J. J. Arcega-Whiteside

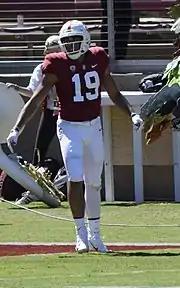
Arcega-Whiteside with the Stanford Cardinal in 2018

José Joaquín Arcega-Whiteside (born December 31, 1996) is a Spanish former professional gridiron football wide receiver. He played college football for the Stanford Cardinal and was selected by the Philadelphia Eagles in the second round of the 2019 NFL draft. He was also a member of the Seattle Seahawks, Atlanta Falcons, and Toronto Argonauts.